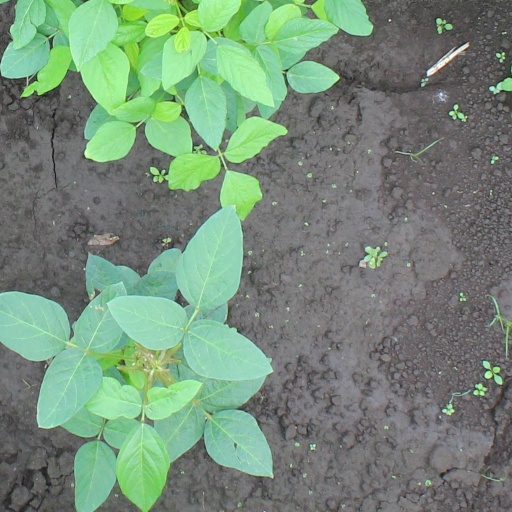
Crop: soybean